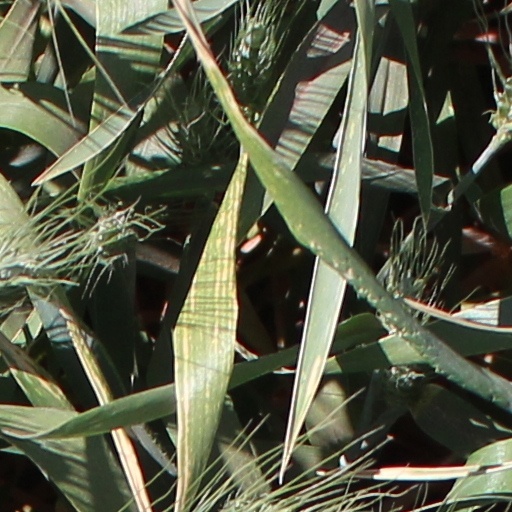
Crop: wheat